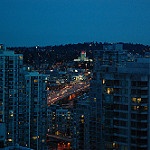
Scene: Outdoor